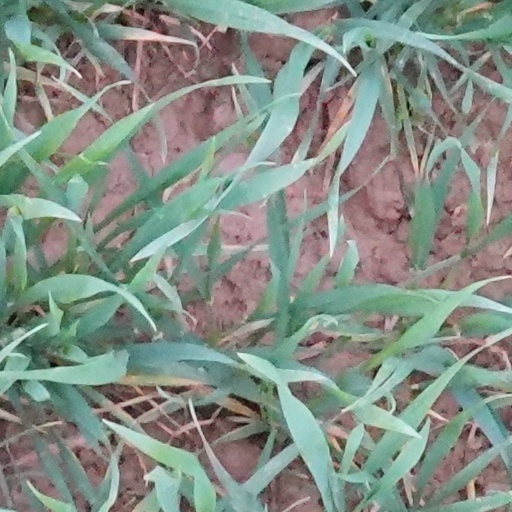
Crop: wheat